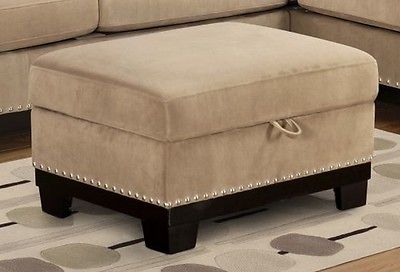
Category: sofa